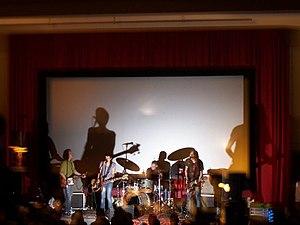
Eric's Trip est un groupe de rock indépendant canadien, originaire de Moncton, dans le Nouveau-Brunswick. Mené par Rick White et Julie Doiron, c'est le premier groupe canadien à avoir signé, en 1992, un contrat avec le label Sub Pop Records.